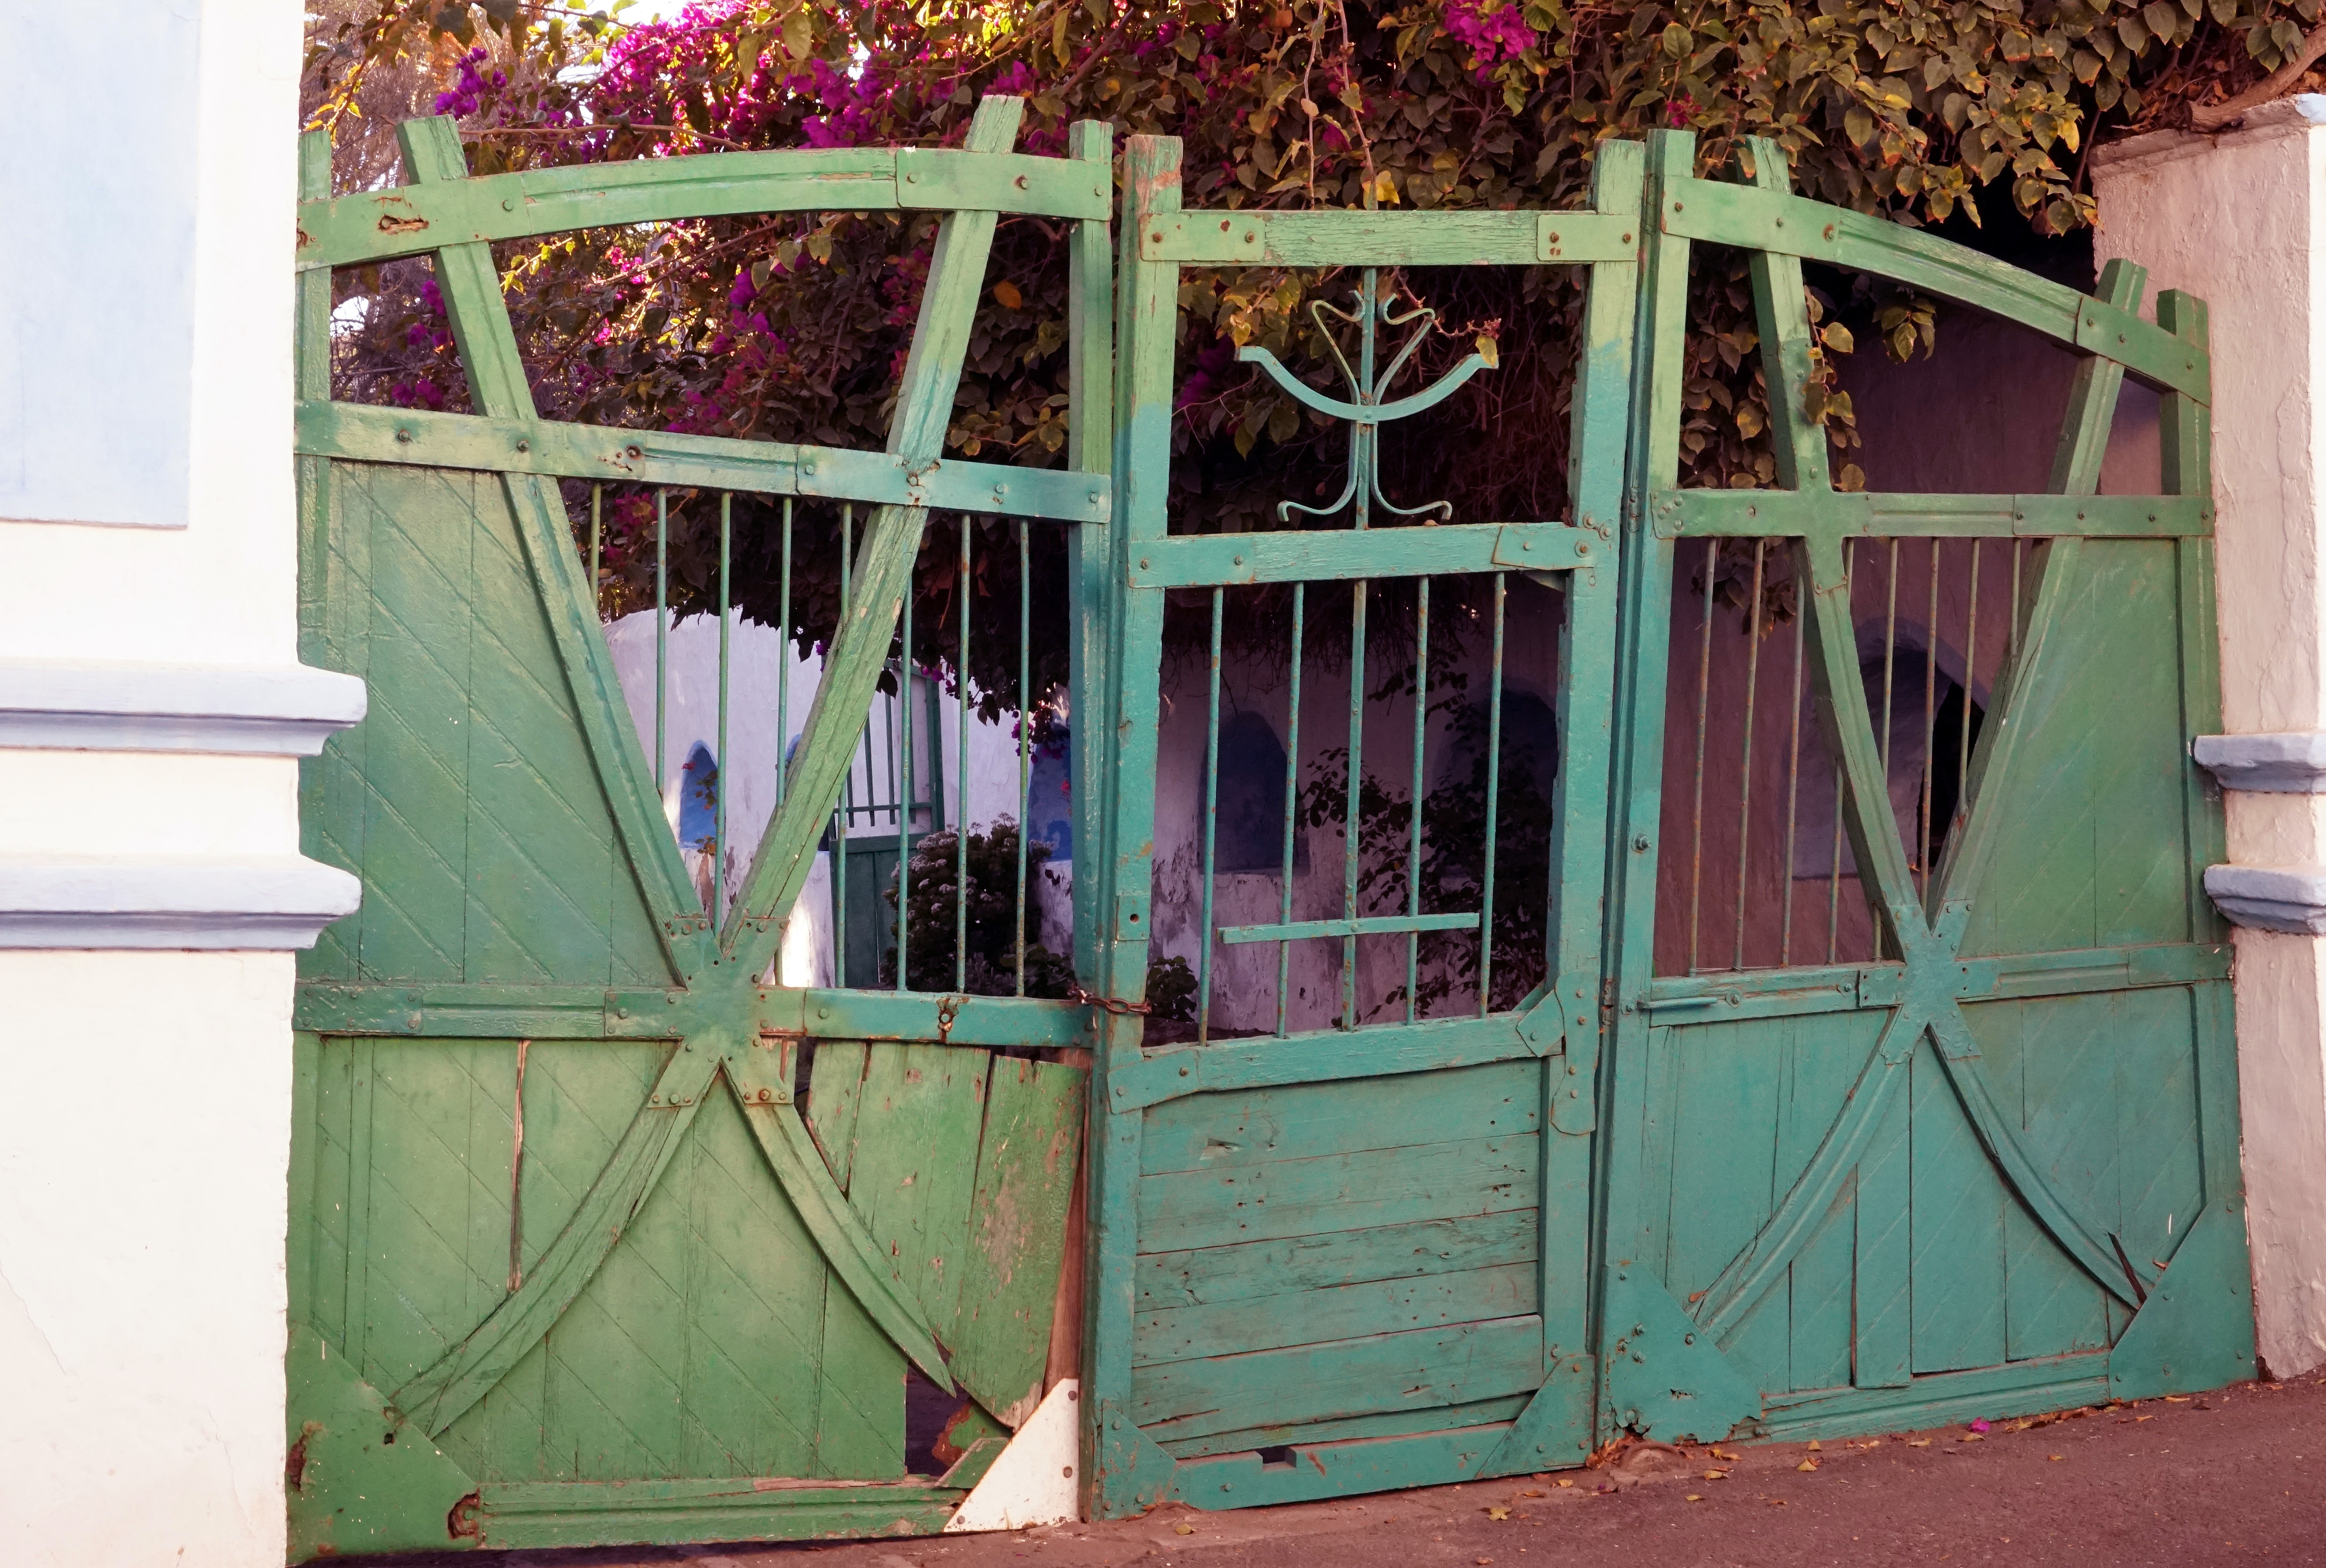
wood, house, window, old, shed, color, furniture, gate, goal, stall, input, ailing, old gate, outdoor structure